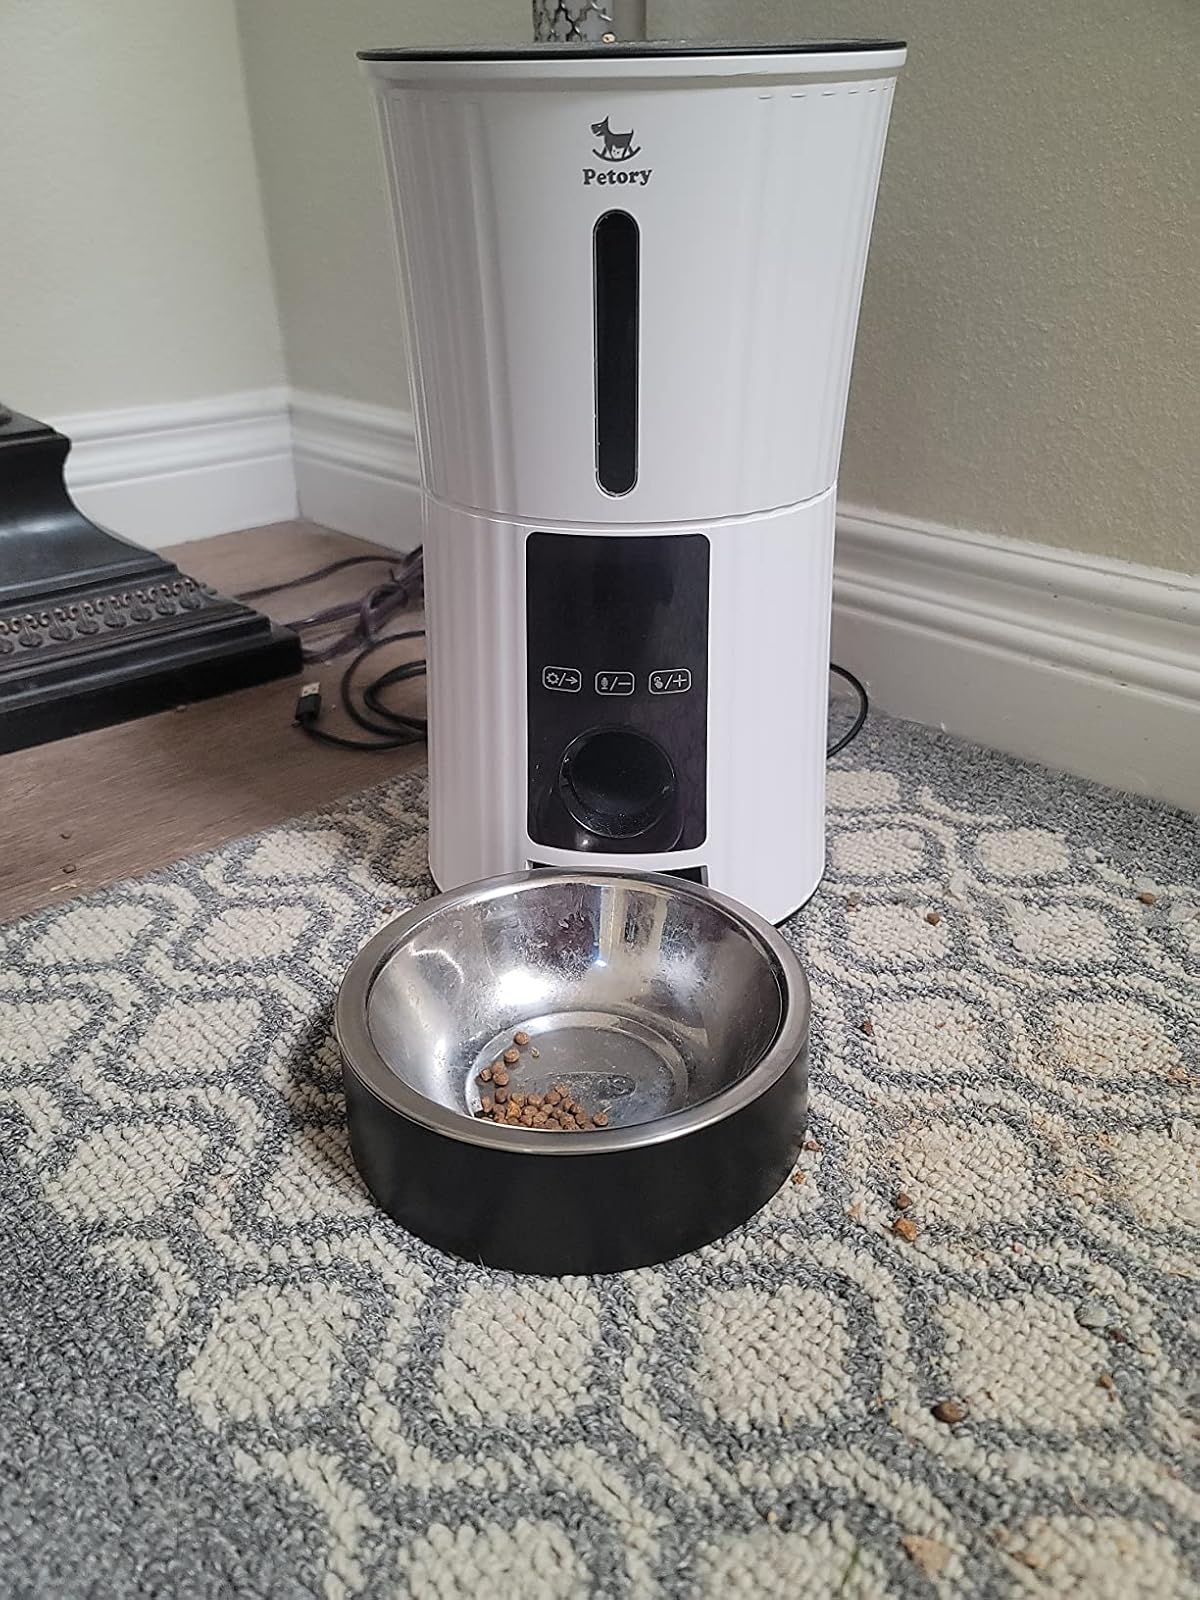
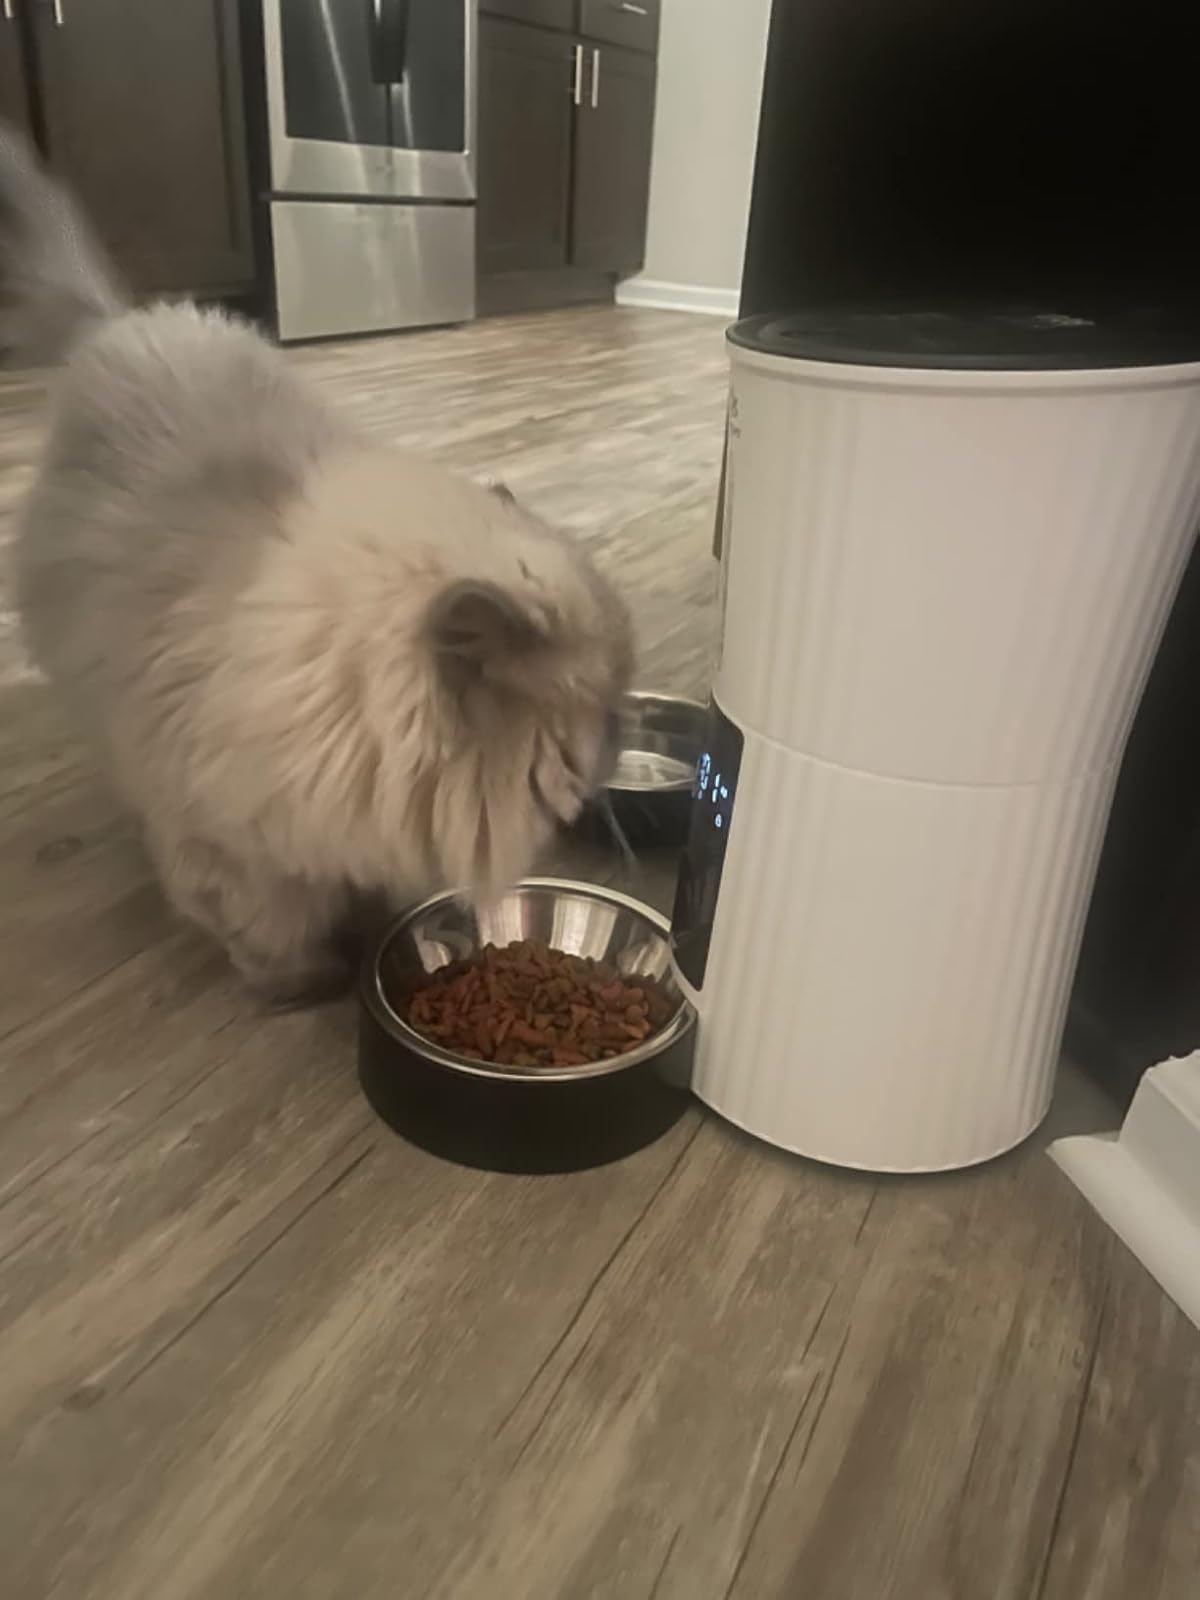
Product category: items_feeder
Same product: yes